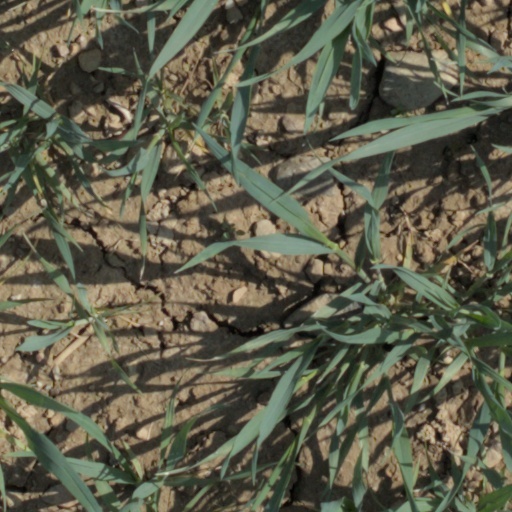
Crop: wheat